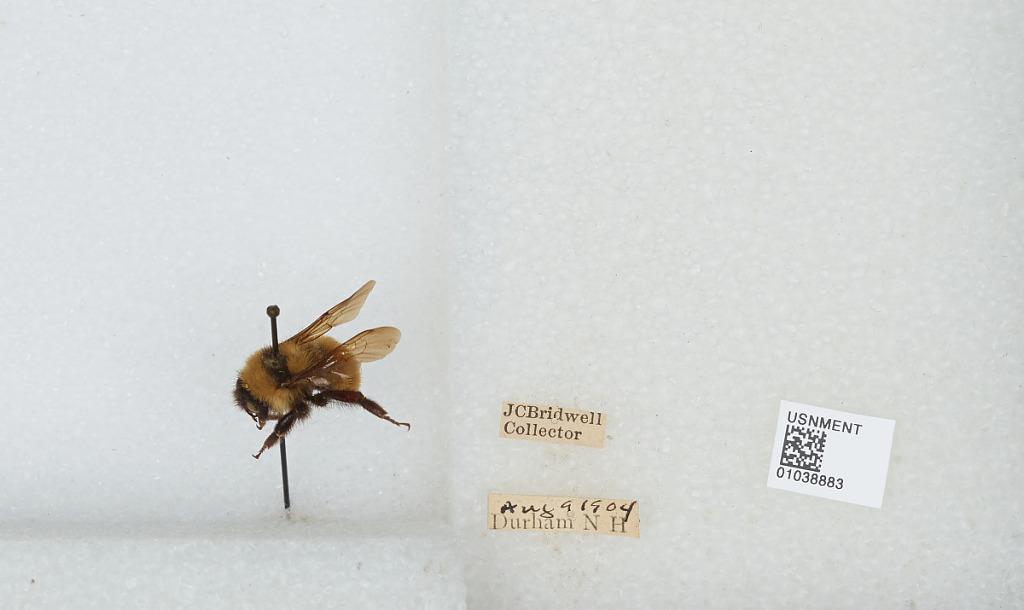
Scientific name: Bombus (Fervidobombus) pensylvanicus pensylvanicus (De Geer)
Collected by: J. Bridwell
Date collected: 1904-8-9
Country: United States
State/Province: New Hampshire
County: Strafford
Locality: Durham
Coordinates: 43.1339, -70.9264